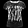
Label: T - shirt / top